Holmipterus

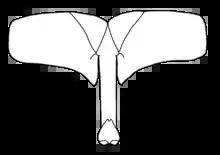

Although the precise size of "Holmipterus" is uncertain, the size of its fossils means that it must have been a relatively large eurypterid. Estimates based on the specimen indicates a length of around one metre. The most distinctive feature of "Holmipterus" was its telson (the posteriormost division of its body), which was unique among the eurypterids. Per the description, the pretelson (the segment immediately preceding telson) not only supports a spike-shaped and thin, yet robust, telson, but also two articulating 'cercal blades', meaning that the pretelson-telson assemblage could function as a 'formidable grasping weapon'. As (other) Carcinosomatoid eurypterids could, it is possible that "Holmipterus" could push its tail up "overhead", similar to a scorpion. The telson itself was curved downwards and had a serrated and flat platform near the base. The most complete telson found measured 8.65 centimetres (3.4 in) in length and was 1.46 centimetres (0.57 in) wide at the widest part of the serrated platform. Larger, less complete specimens are known, including a telson which was 1.82 centimetres (0.72 in) wide at the same point.